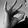
ASL letter: F